Asheville Transfer and Storage Company Building

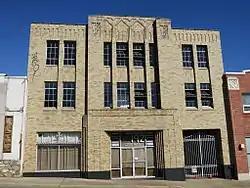
Asheville Transfer and Storage Company Building, September 2012

Asheville Transfer and Storage Company Building is a historic warehouse located at Asheville, Buncombe County, North Carolina. It was built in 1929, and is a three-story, eight-bay, Art Deco-style reinforced concrete building. It features receding stepped brick panels on either side of the main entrance and a patterned brick parapet.